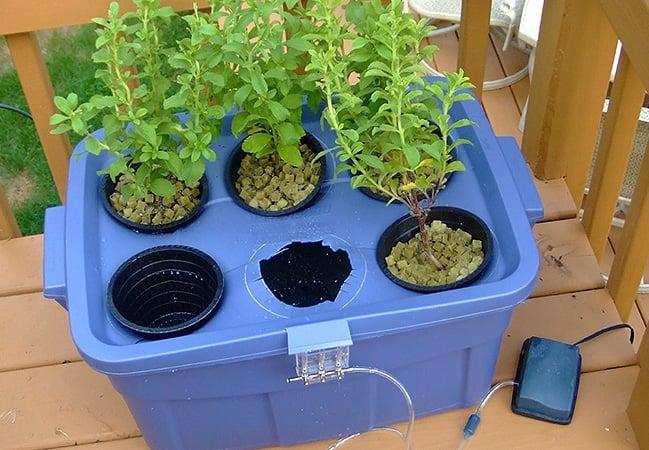
Shamba lililotayarishwa kwa kilimo,likiwa na mistari mirefu ya mimea midogo na mimea inayochipuka.Kati ya mistari hio kuna mifereji iliyojaa maji ikionyesha mfumo wa umwagiliaji.Shamba limenyweshwa maji hivi karibuni udongo unaonekana kuwa na rangi ya kahawia na mazingira yanaonekana kuwa wazi na tambarare inatoa taswira ya shughuli ya kilimo na matumizi ya maji katika uzalishaji wa mazao.